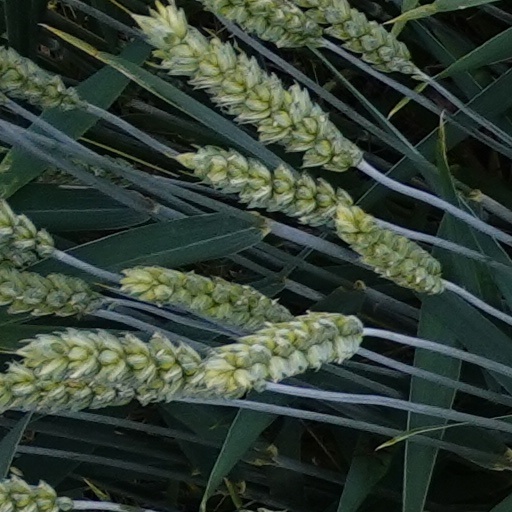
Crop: wheat